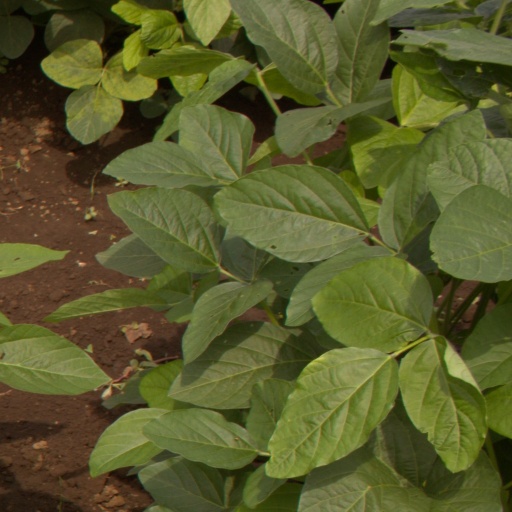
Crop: soybean